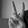
ASL letter: V